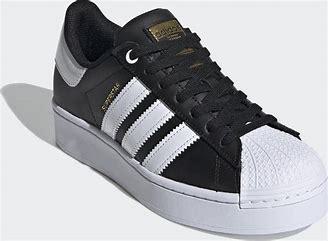
Brand: Adidas
Model: Superstar Bold